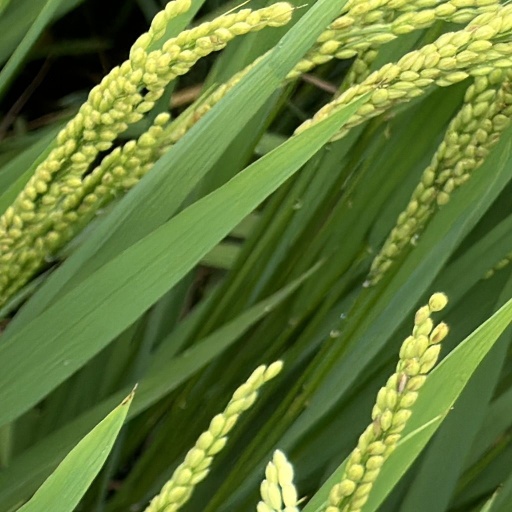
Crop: rice